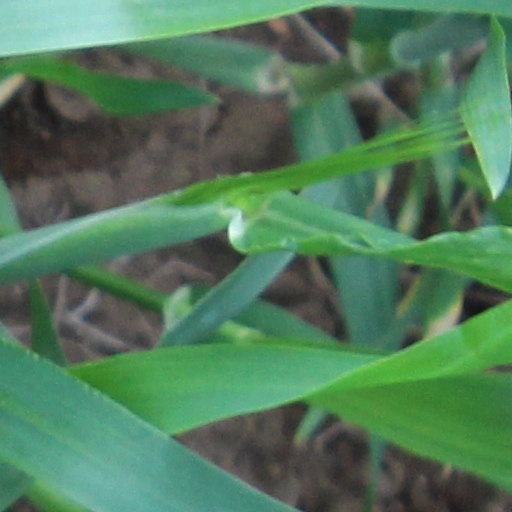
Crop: wheat